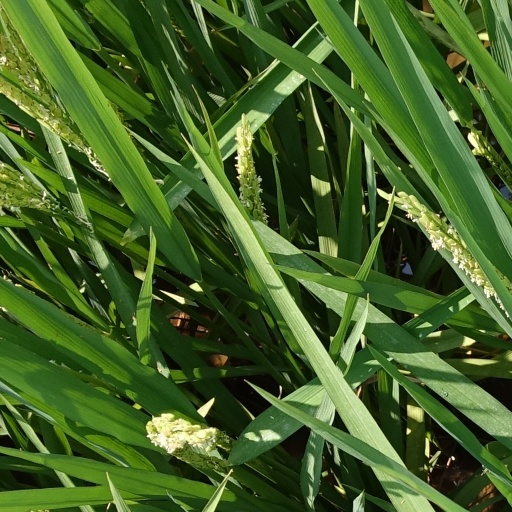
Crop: rice